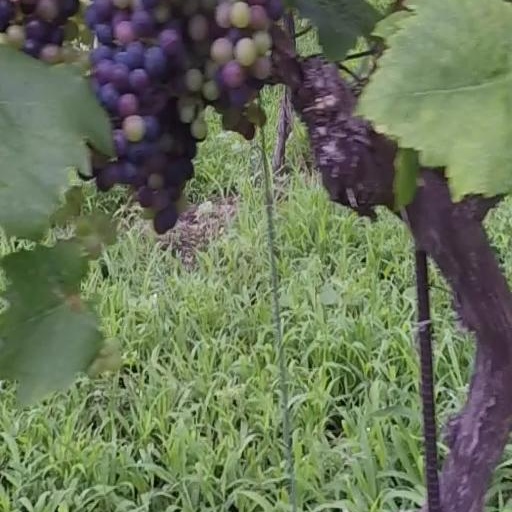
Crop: grape